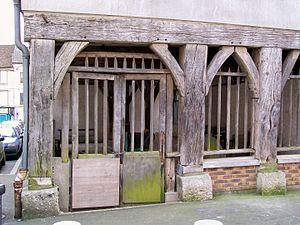
Halle médiévale derrière la mairie, vue de détail.